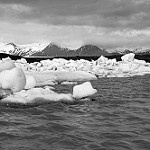
Label: B & W